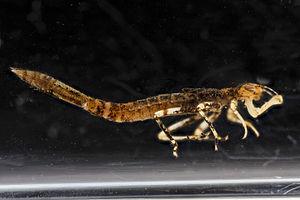
Les odonates sont un ordre d'insectes à corps allongé, dotés de deux paires d'ailes membraneuses généralement transparentes, et dont les yeux composés et généralement volumineux leur permettent de chasser efficacement leurs proies. Ils sont aquatiques à l'état larvaire et terrestres à l'état adulte. Ce sont des prédateurs, que l'on peut rencontrer occasionnellement dans tout type de milieu naturel, mais qui se retrouvent plus fréquemment aux abords des zones d'eau douce à saumâtre, stagnante à courante, dont ils ont besoin pour se reproduire.